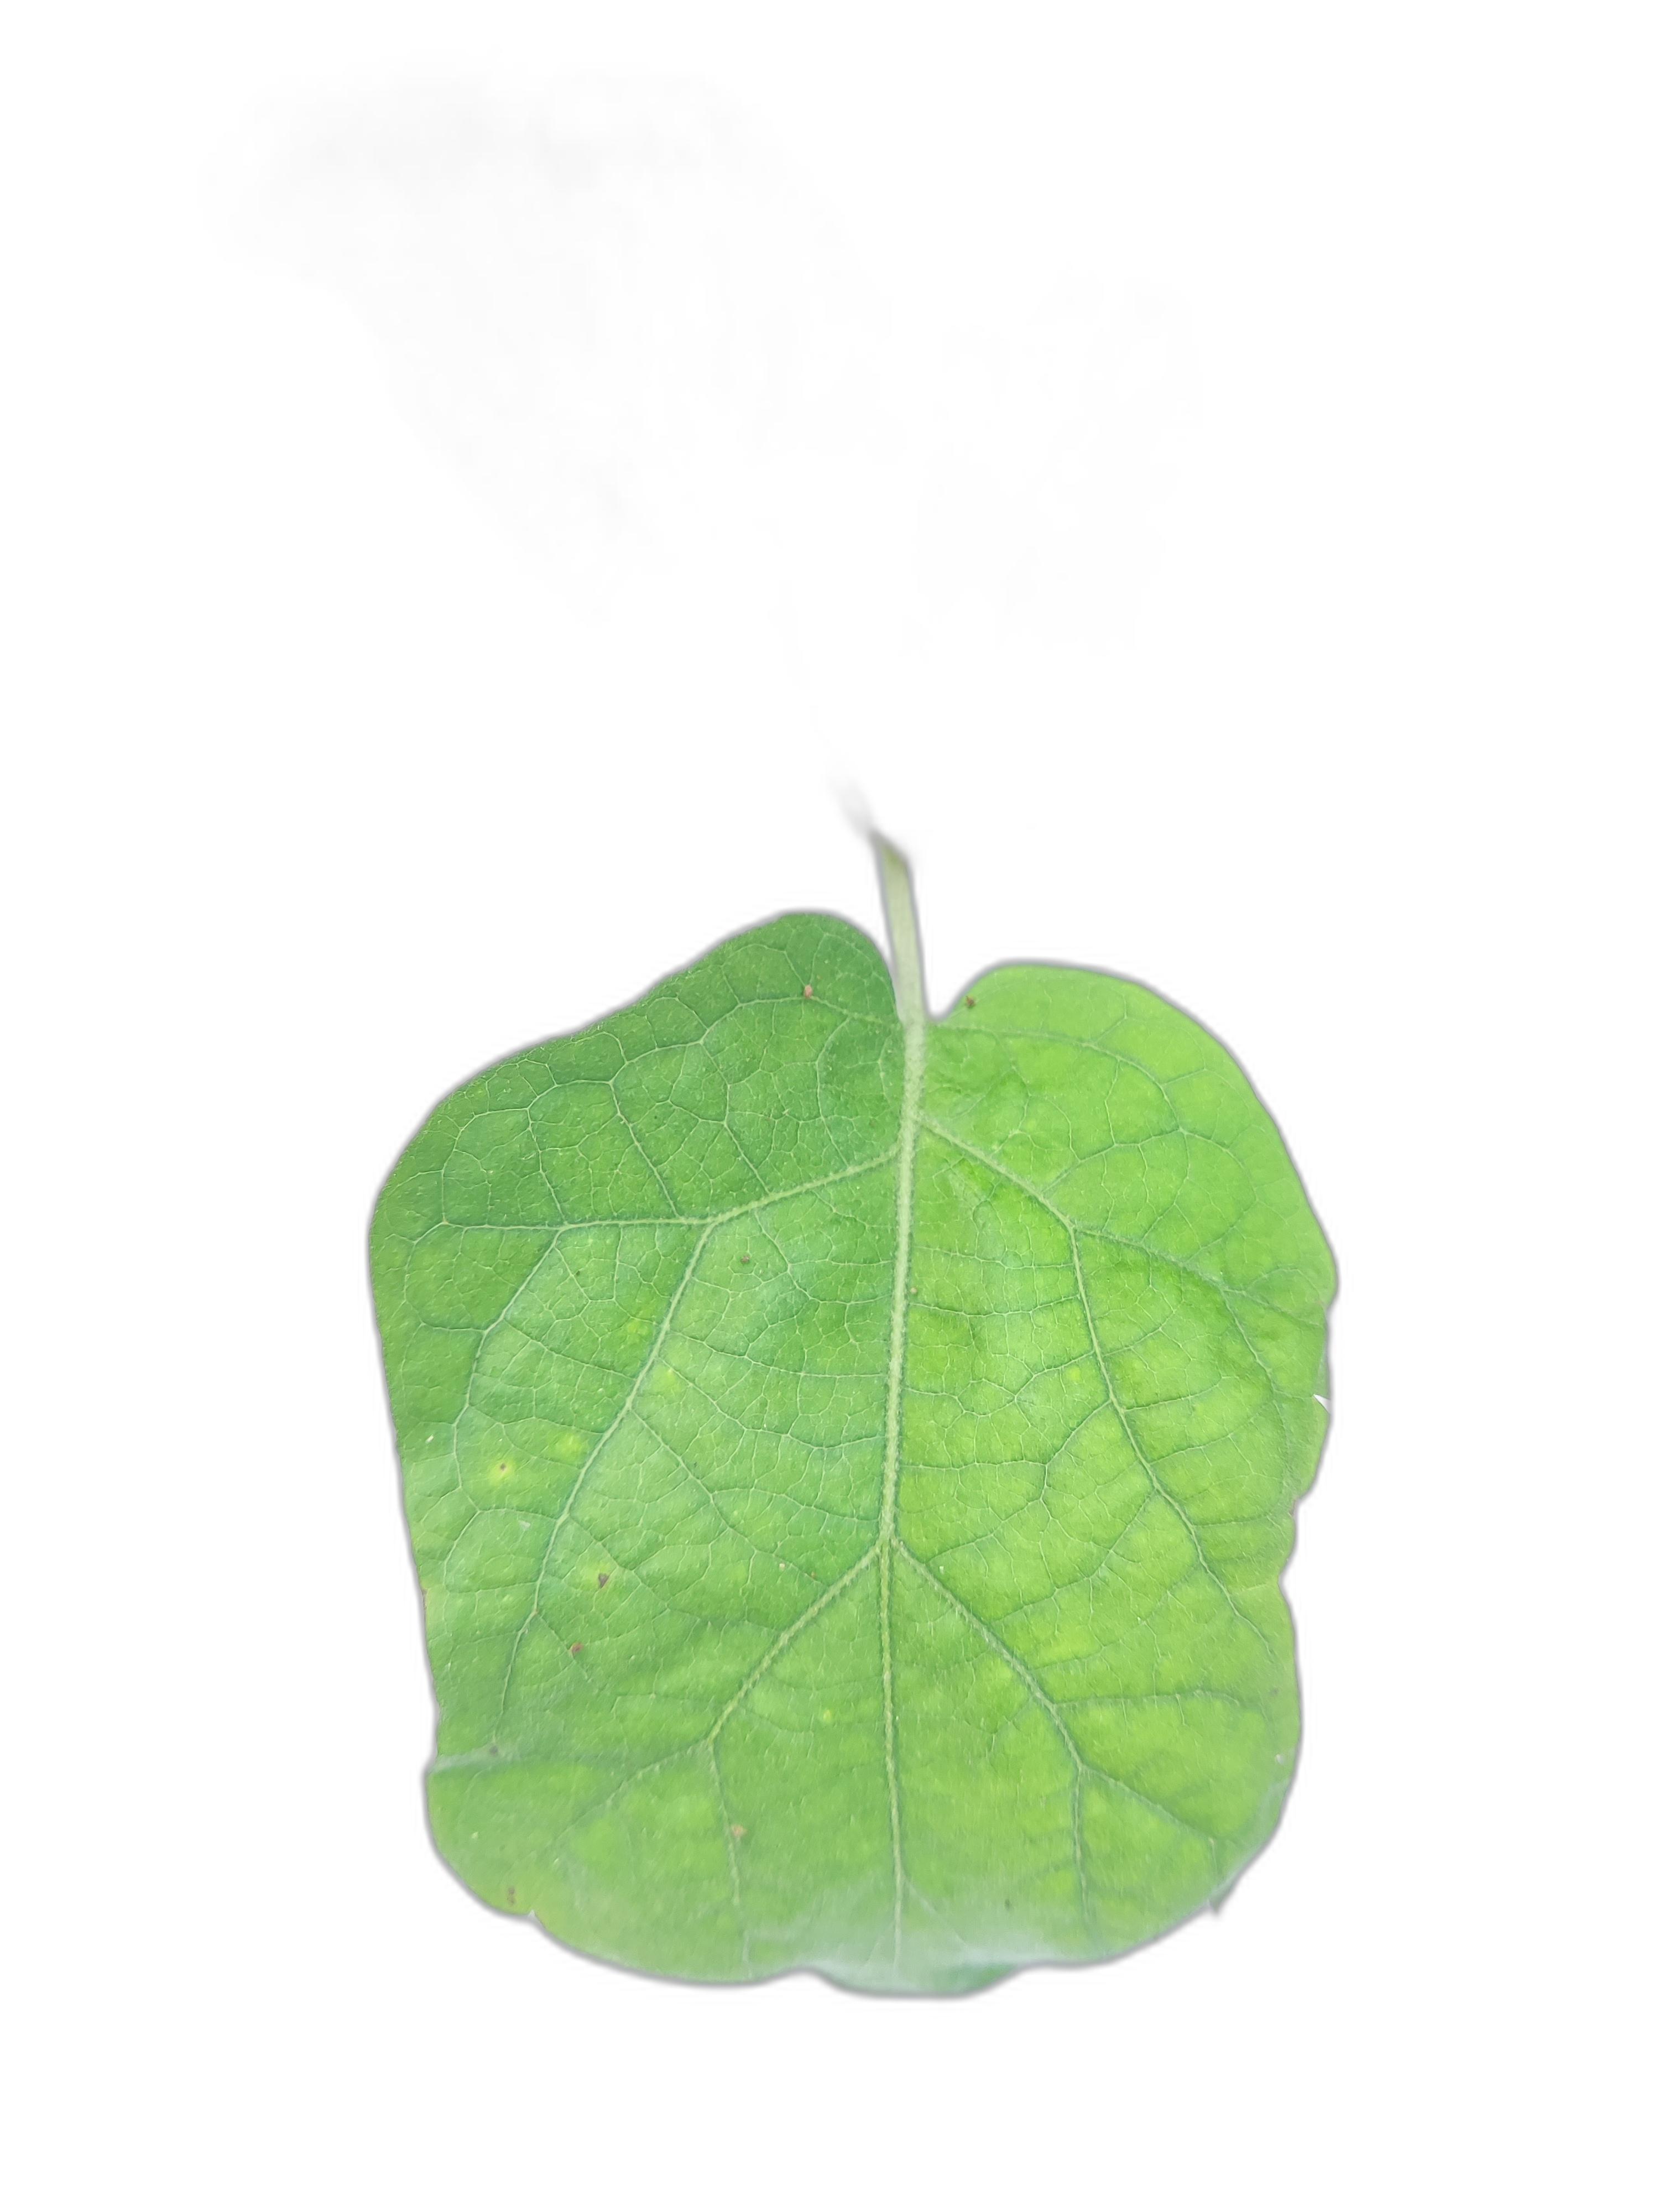
Label: Healthy Leaf